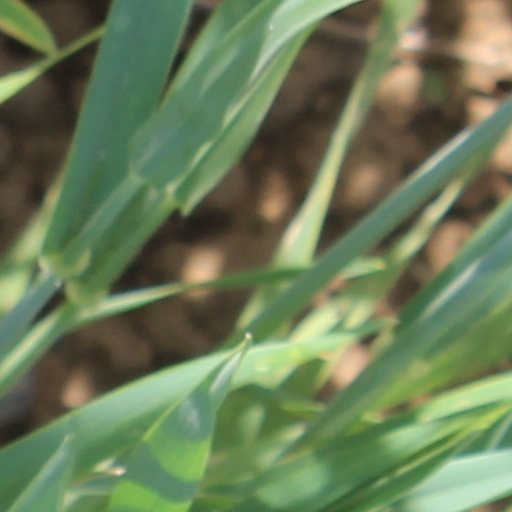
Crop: wheat